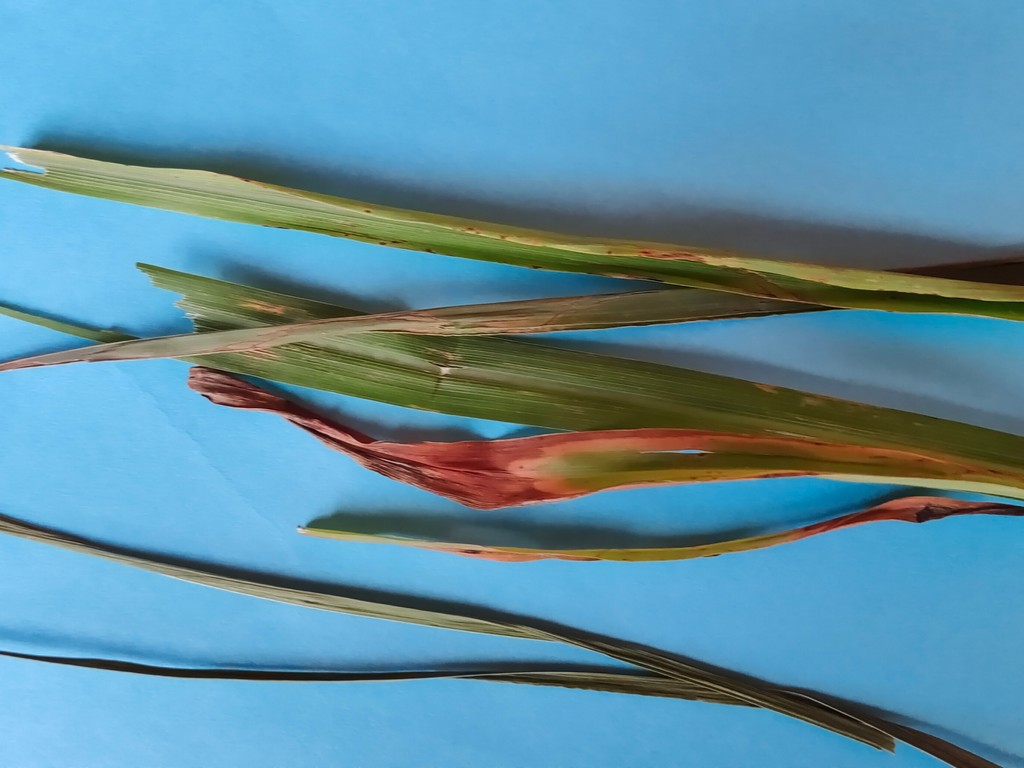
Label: Unhealthy